Kuiper belt

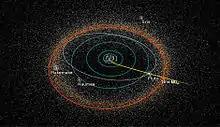
Diagram showing the location of 486958 Arrokoth and trajectory for rendezvous

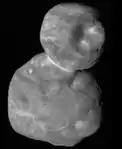
"New Horizons" grayscale image of Arrokoth, its surface likely covered in organic compounds. So far, it is the only Kuiper belt object besides Pluto and its satellites to be visited by a spacecraft.

On 15 October 2014, it was revealed that "Hubble" had uncovered three potential targets, provisionally designated PT1 ("potential target 1"), PT2 and PT3 by the "New Horizons" team. The objects' diameters were estimated to be in the 30–55 km range; too small to be seen by ground telescopes, at distances from the Sun of 43–44 AU, which would put the encounters in the 2018–2019 period. The initial estimated probabilities that these objects were reachable within "New Horizons" fuel budget were 100%, 7%, and 97%, respectively. All were members of the "cold" (low-inclination, low-eccentricity) classical Kuiper belt, and thus very different from Pluto. PT1 (given the temporary designation "1110113Y" on the HST web site), the most favorably situated object, was magnitude 26.8, 30–45 km in diameter, and was encountered in January 2019. Once sufficient orbital information was provided, the Minor Planet Center gave official designations to the three target KBOs: (PT1), (PT2), and (PT3). By the fall of 2014, a possible fourth target, , had been eliminated by follow-up observations. PT2 was out of the running before the Pluto flyby.